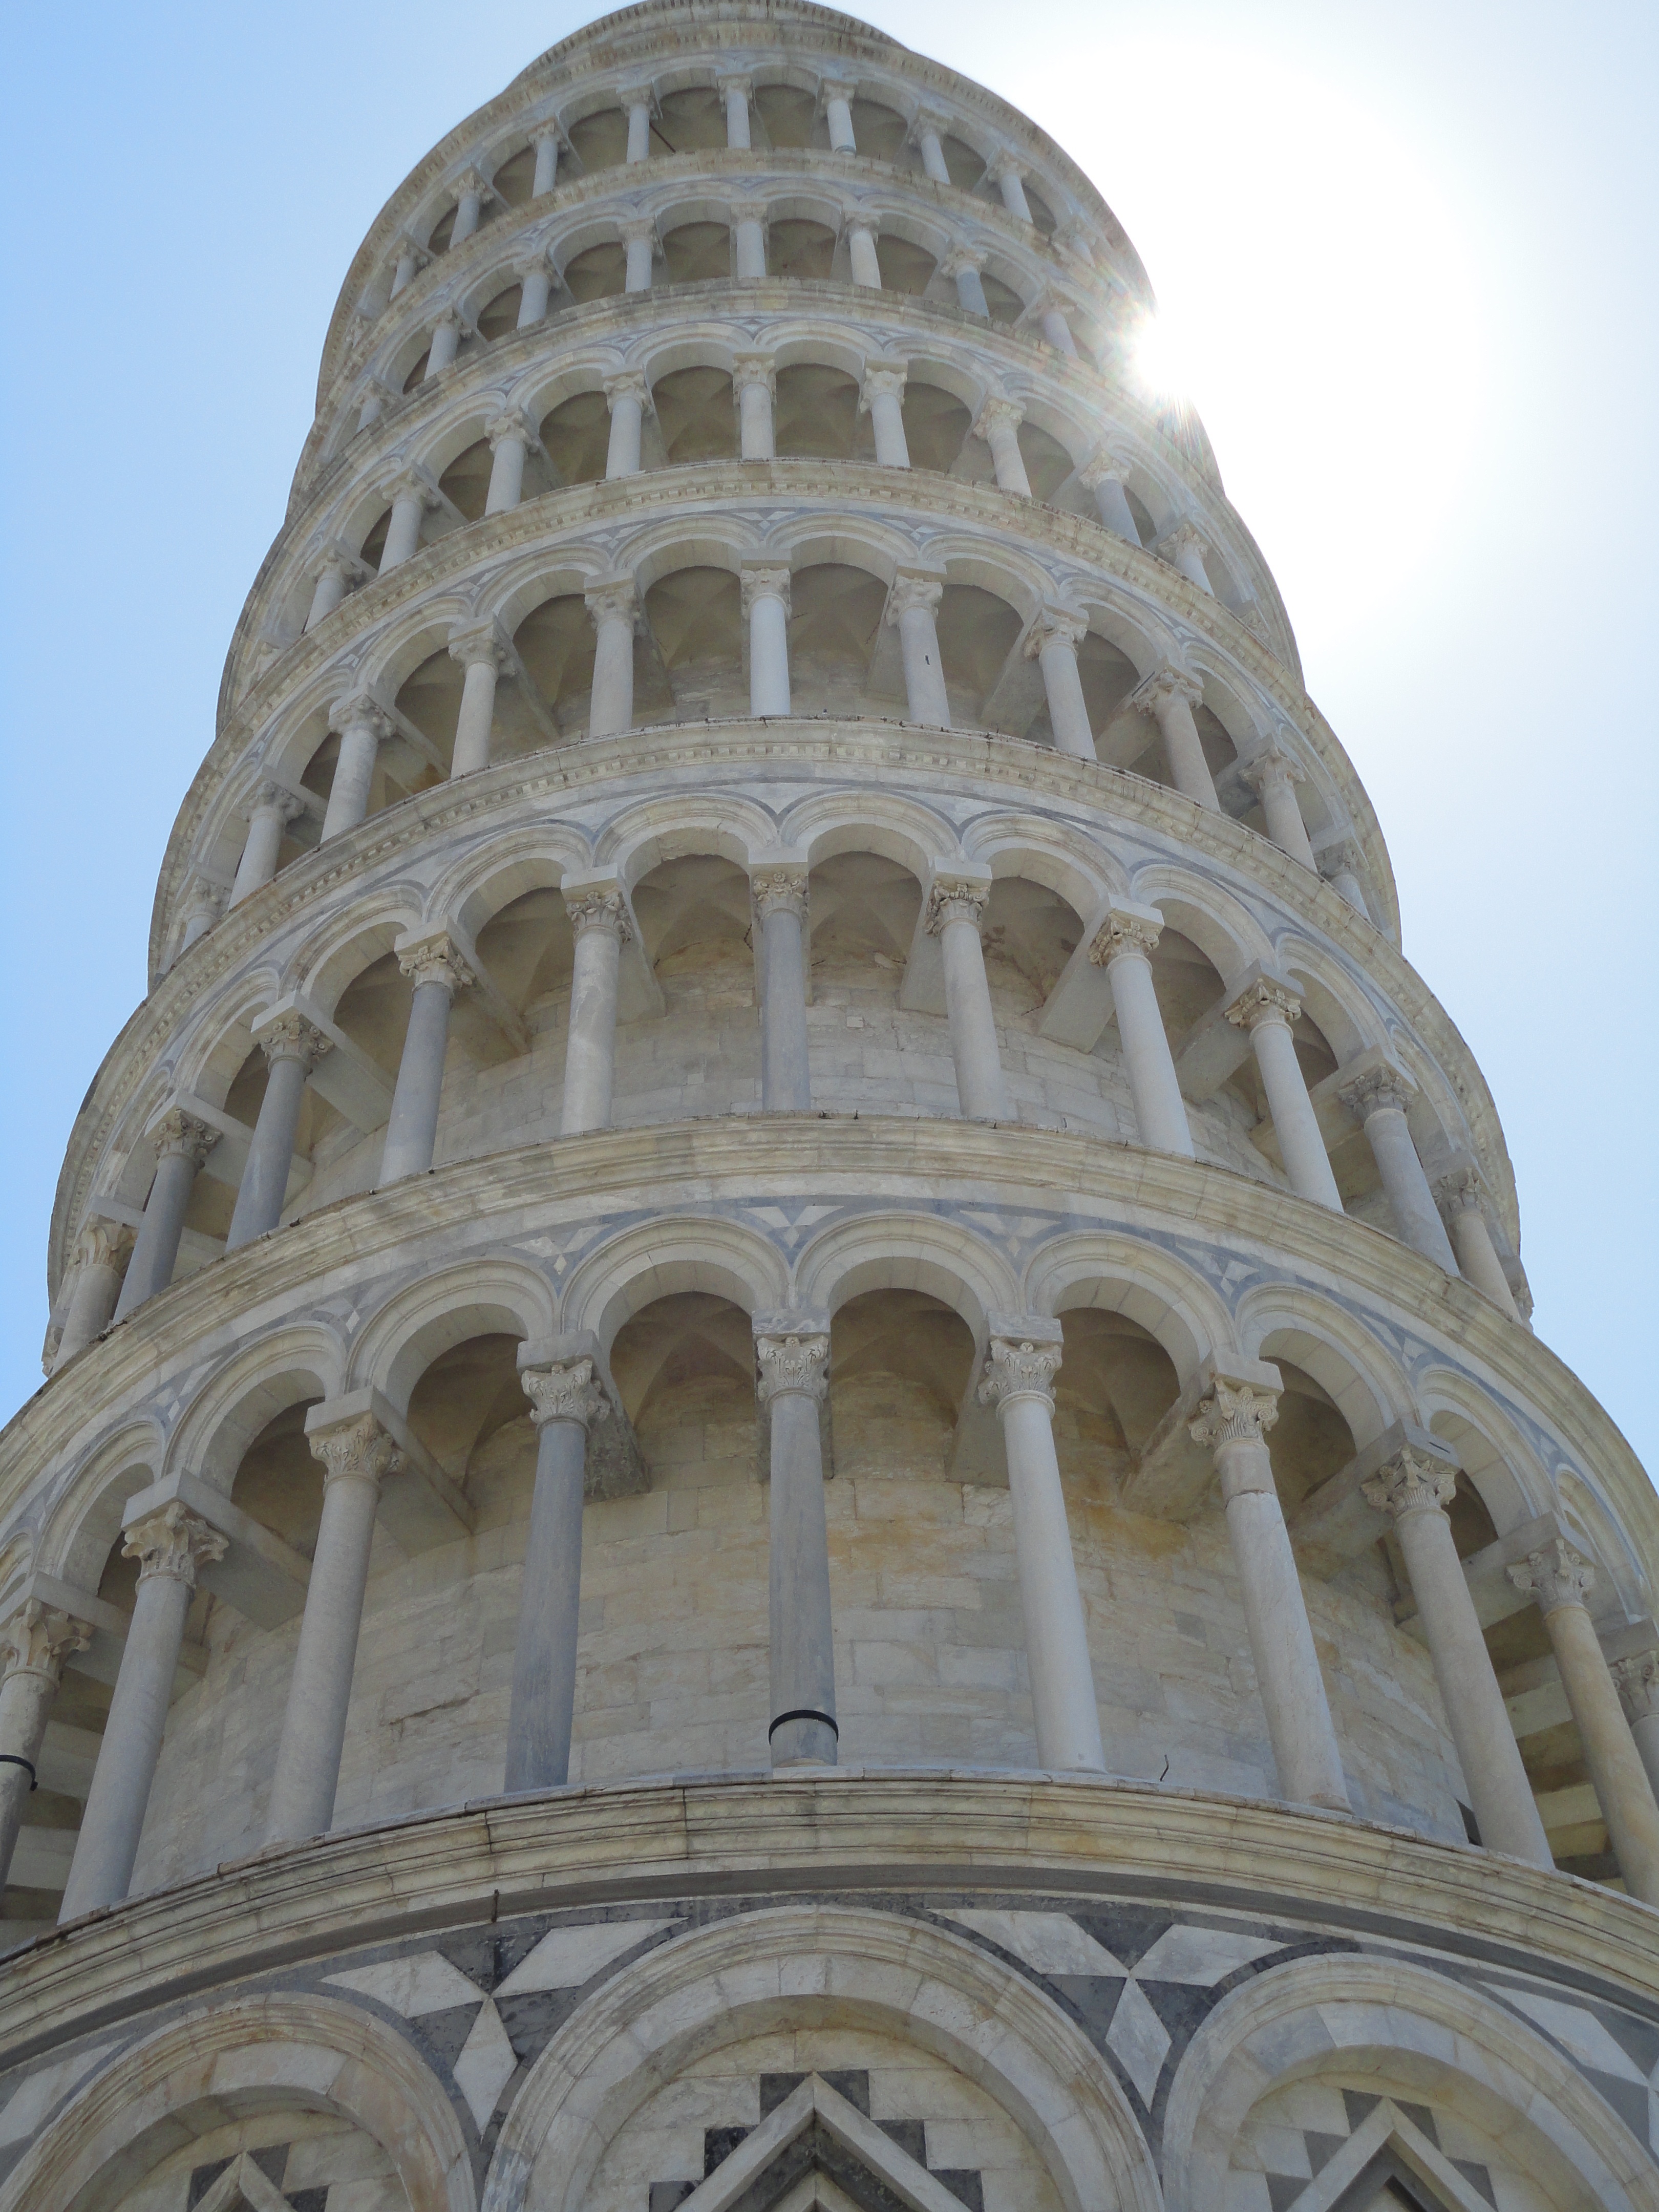
architecture, building, monument, arch, tower, landmark, italy, facade, place of worship, baptistery, temple, pisa, leaning, symmetry, famous, dome, ancient history